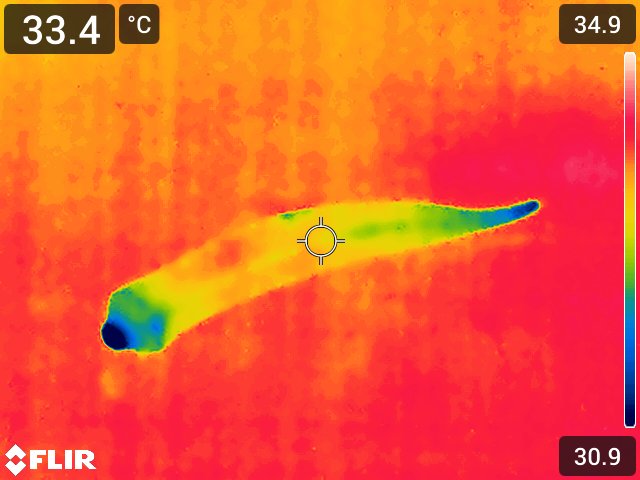
Maturity: over_matured